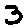
Label: 3